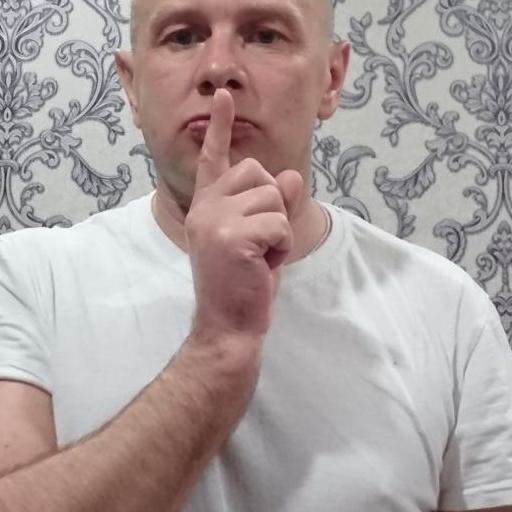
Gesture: mute